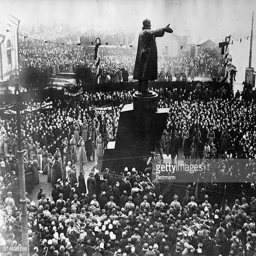
on the 9th anniversary a large statue of philosopher is unveiled to a tremendous crowd